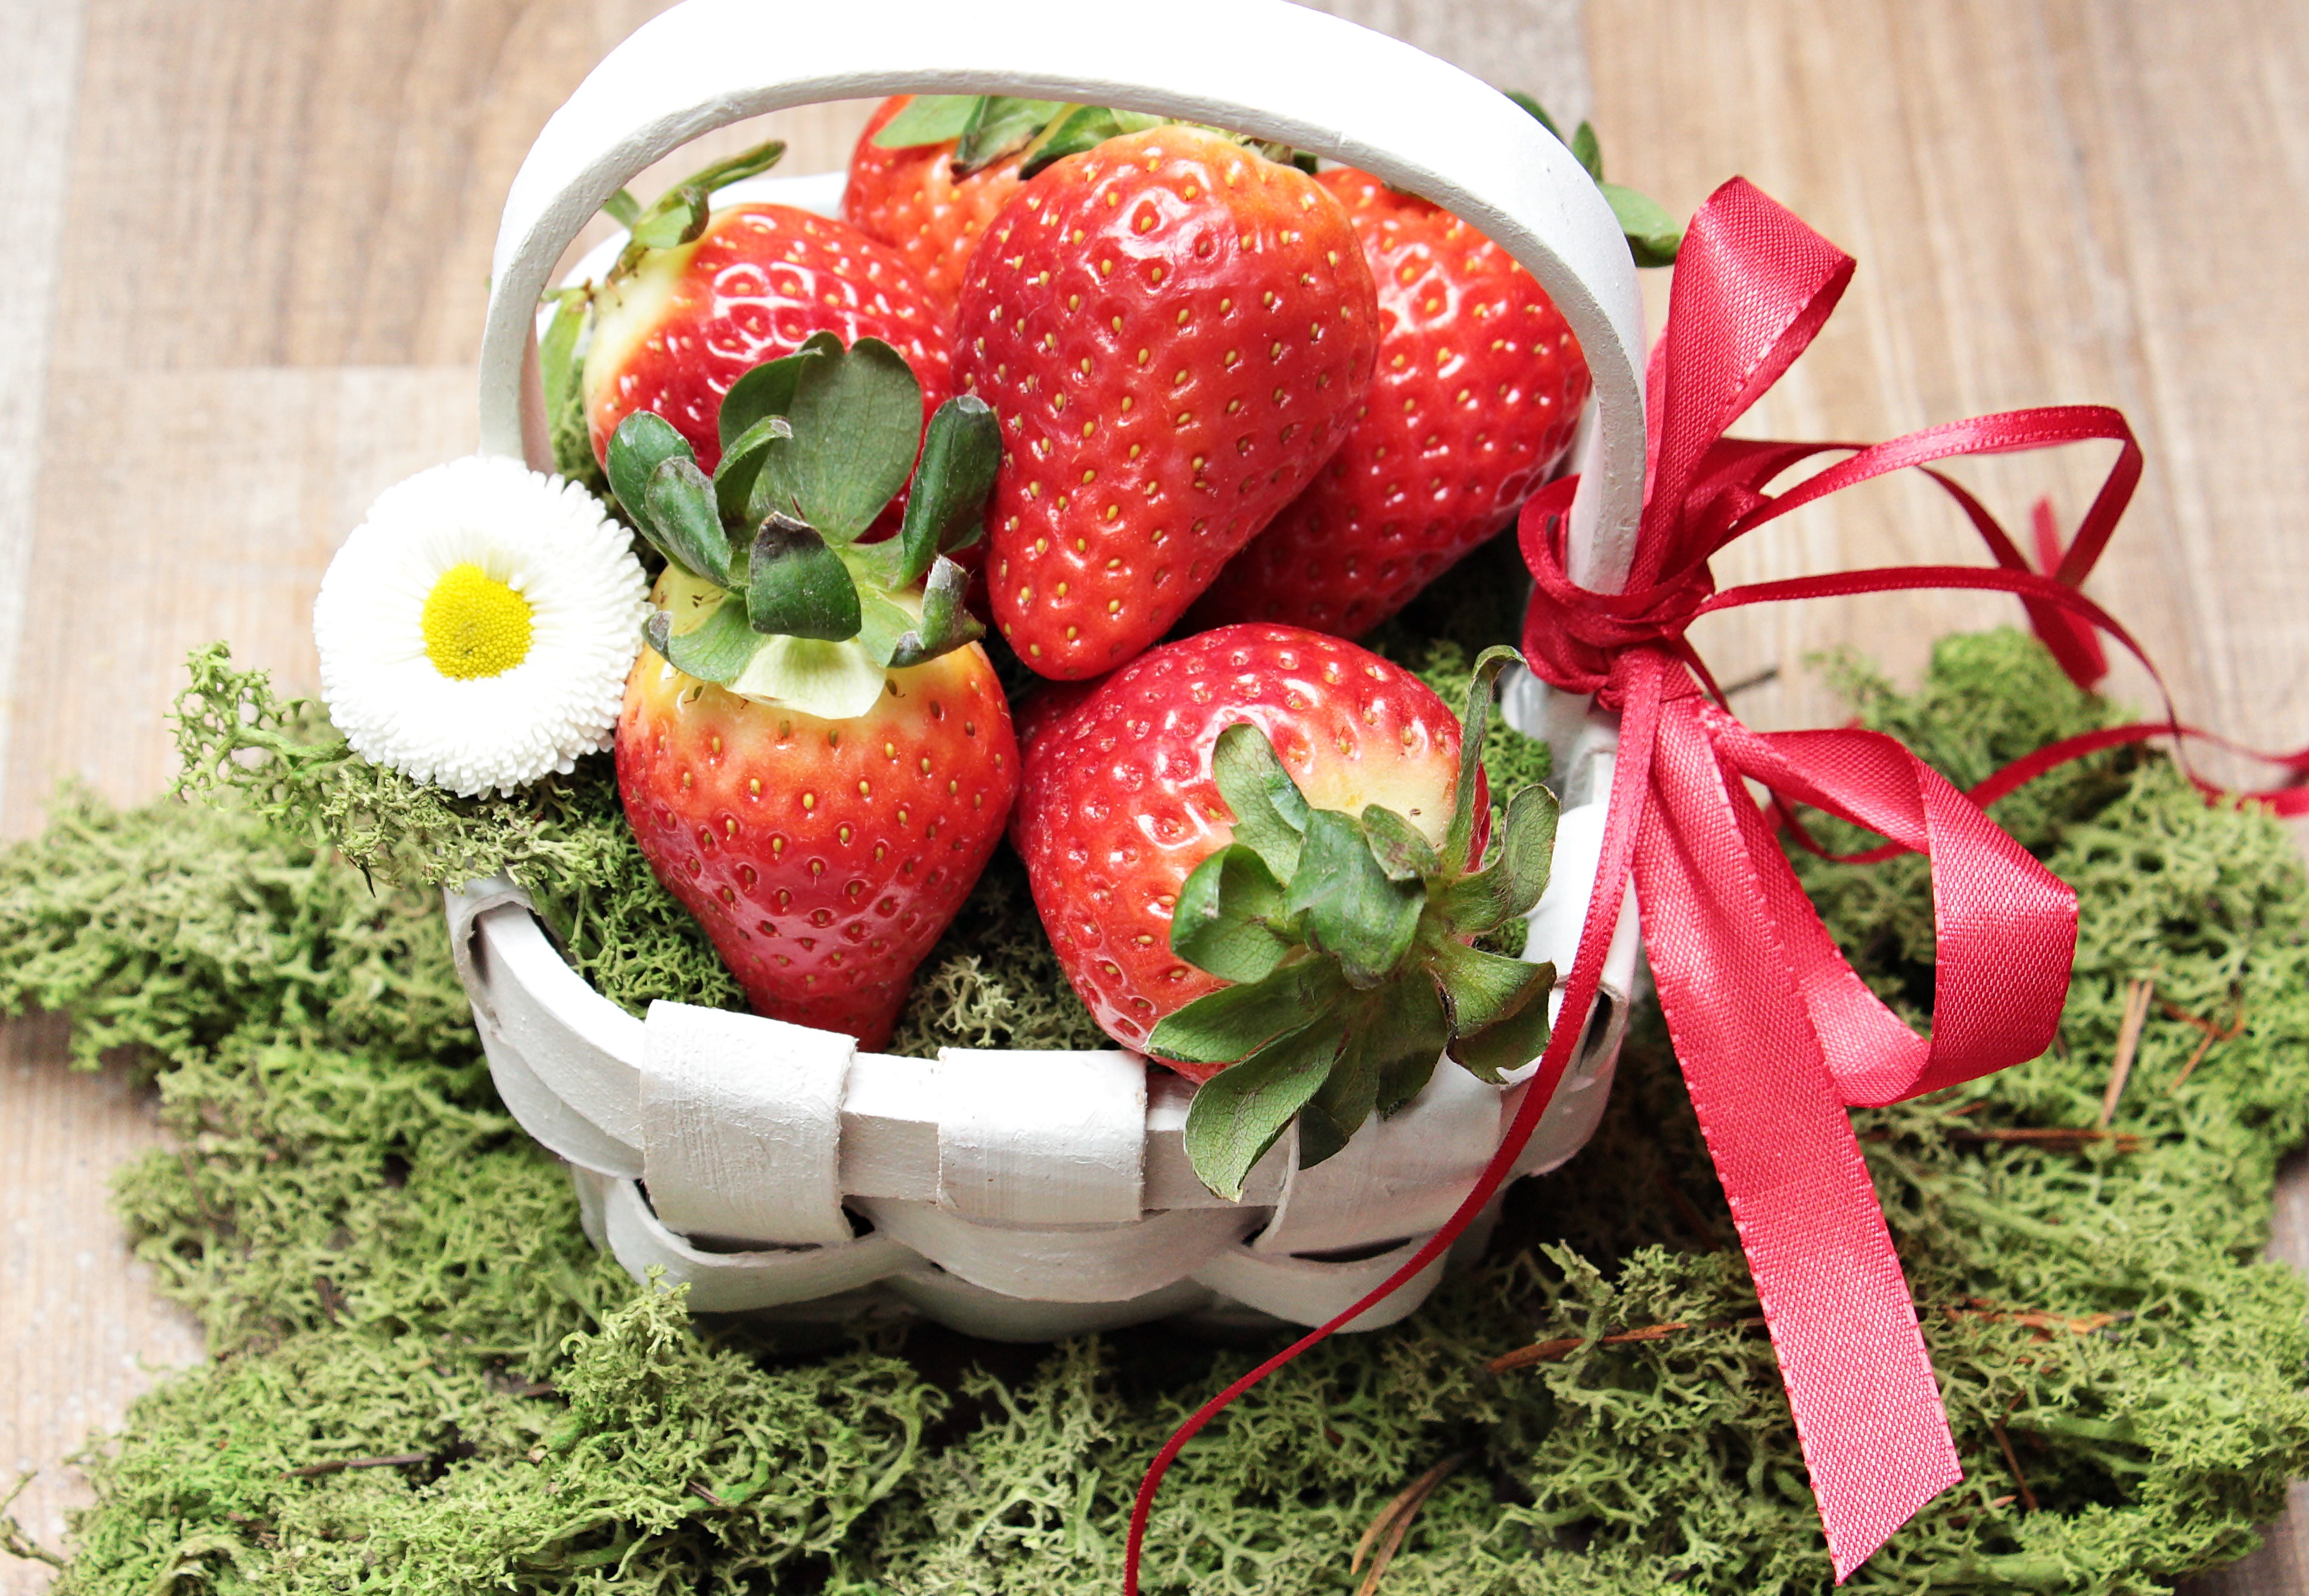
blossom, plant, white, fruit, flower, bloom, moss, meal, food, spring, green, red, produce, basket, healthy, map, white flower, strawberry, nutrition, bands, strawberries, greeting card, bless you, red ribbons, white basket